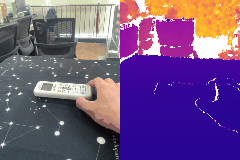
Label: remote_control